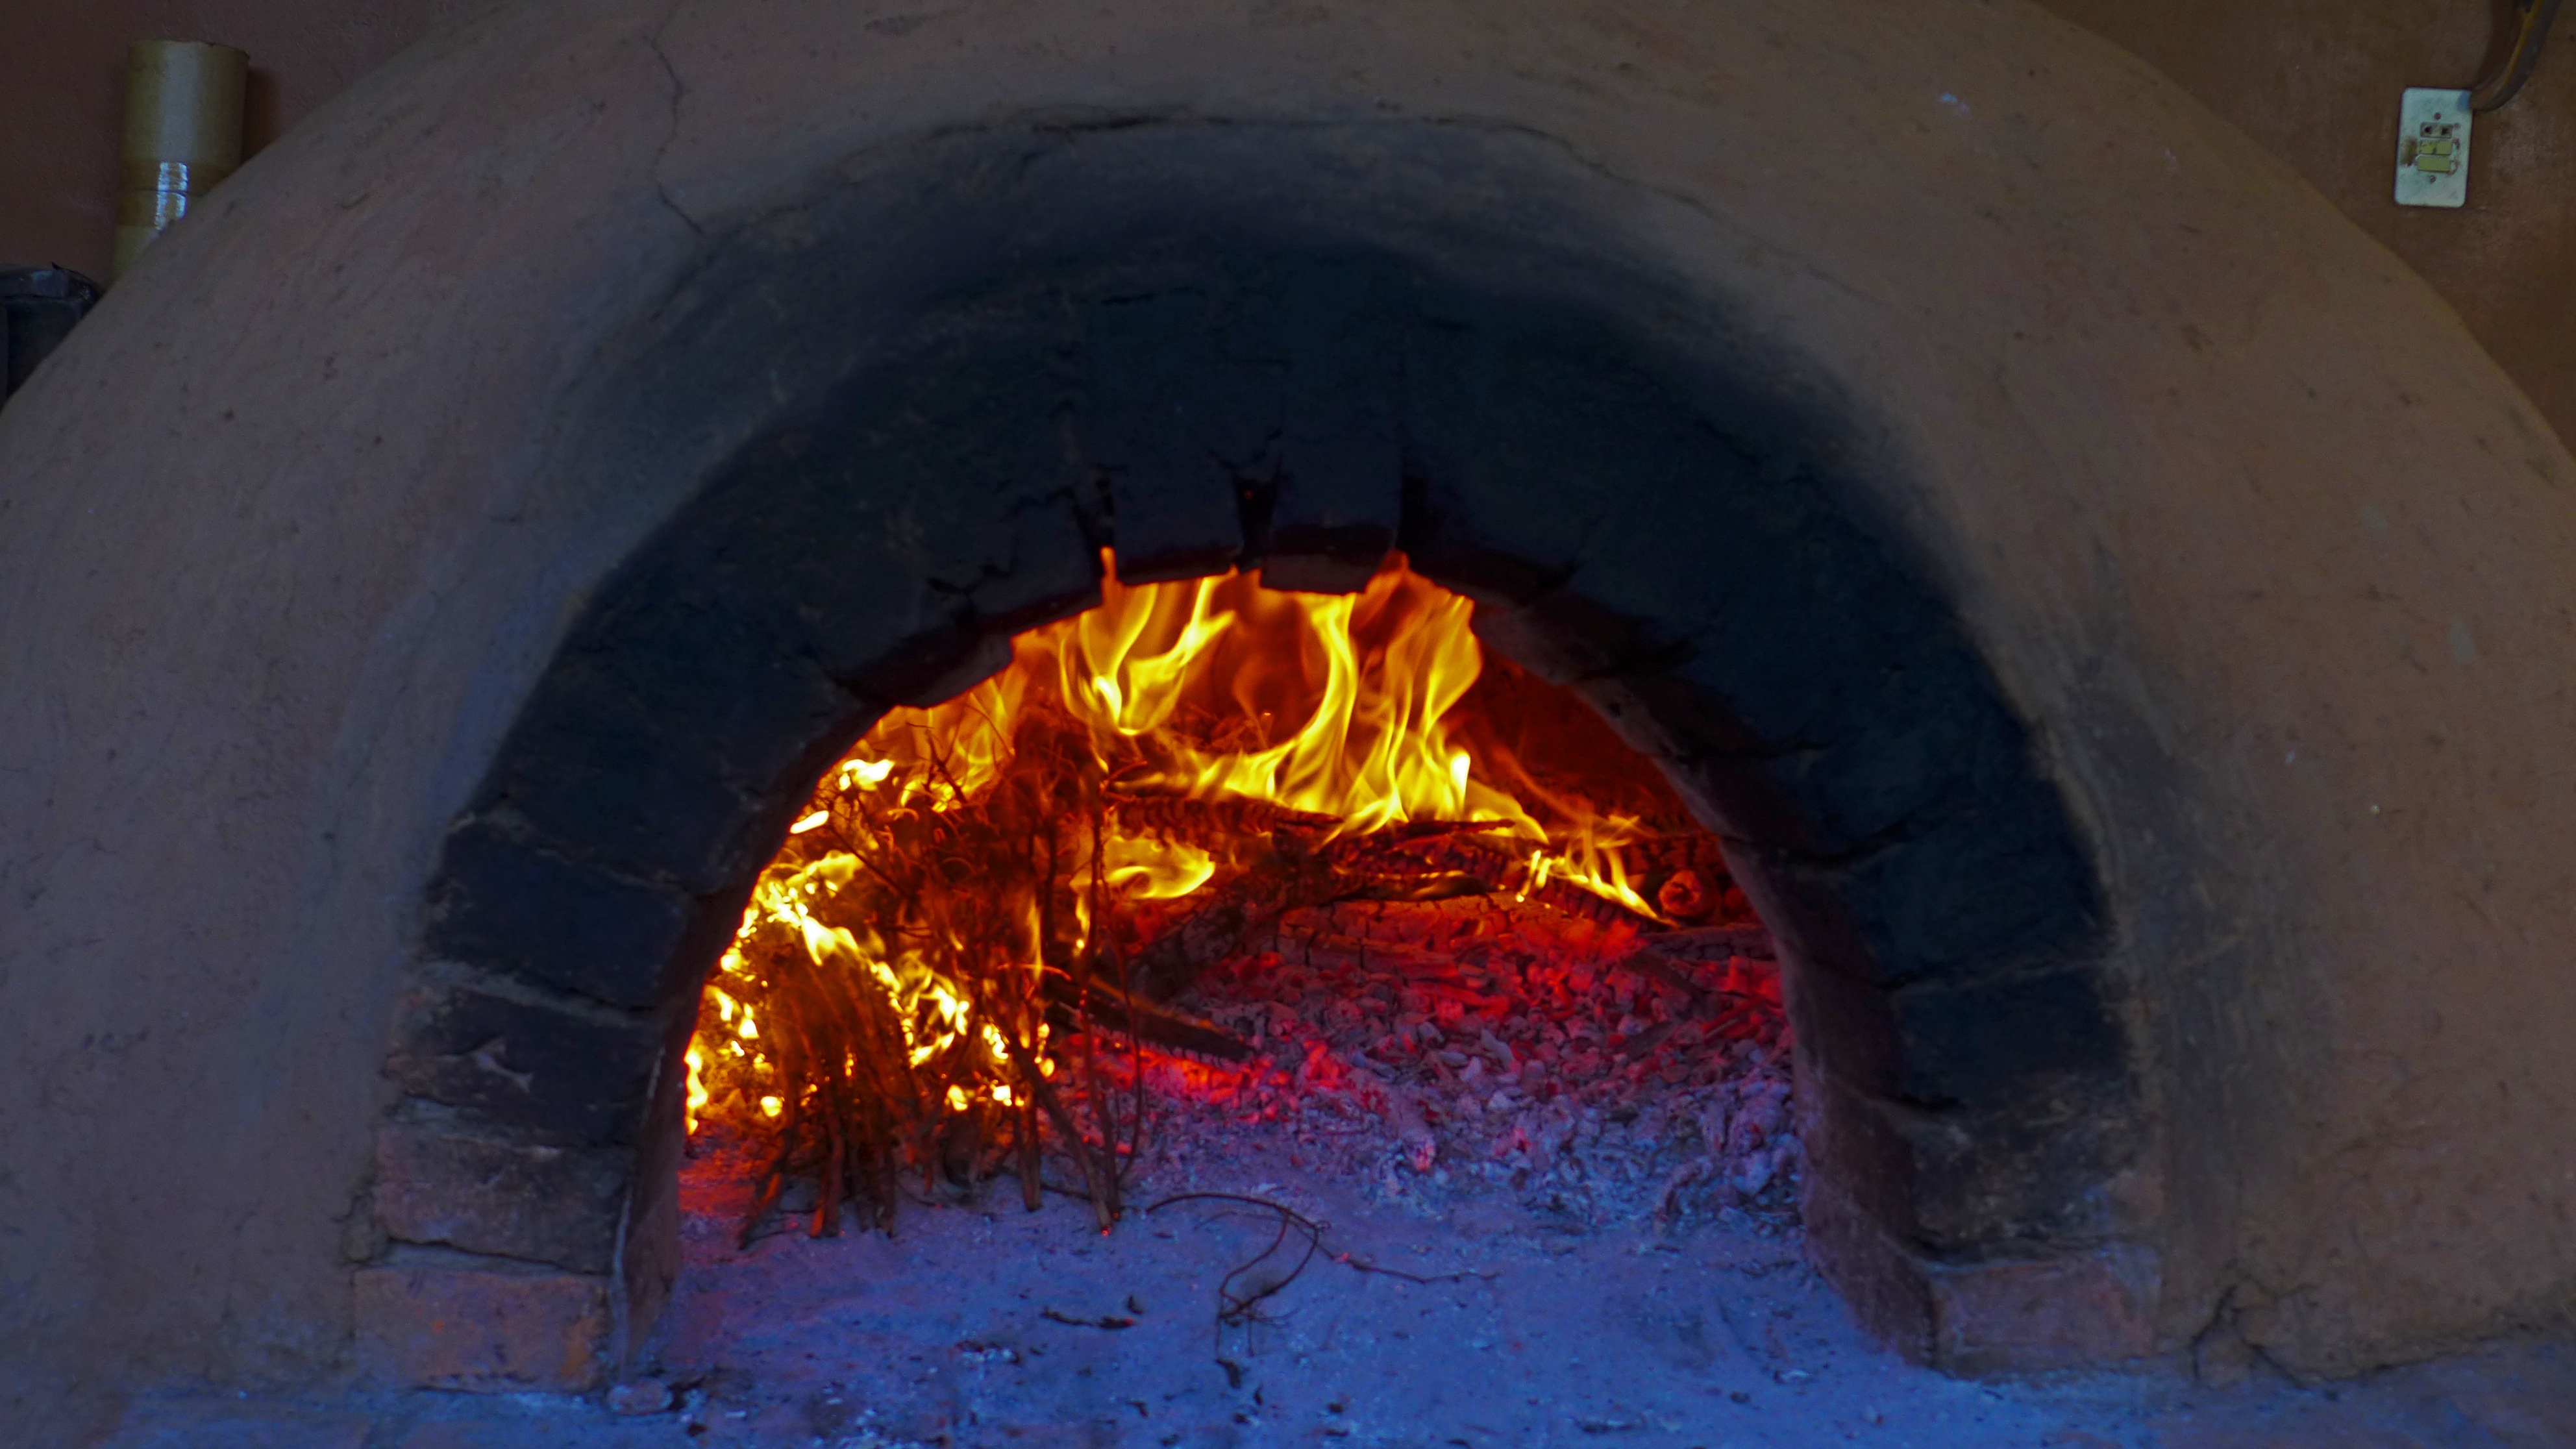
branch, light, wood, warm, cooking, natural, fire, bread, bakery, peru, cook, ember, south, burning, wooden, cinder, clay, tradition, oven, andean, traditional, hearth, warming, bolivia, ashes, latin america, kitchen appliance, masonry oven